Huckleberry Fire Lookout

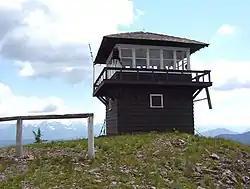

The Huckleberry Fire Lookout in Glacier National Park is significant as one of a chain of staffed fire lookout posts within the park. The low two-story timber-construction structure with a pyramidal roof was built in 1933, replacing a similar structure built in 1923. It is one of several similar structures built to a modified version of a plan developed by the U.S. Forest Service.